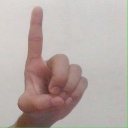
अक्षर: ड